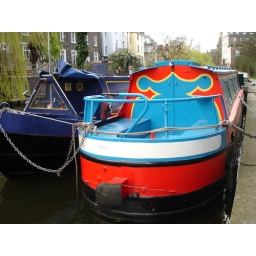
It looked bucolic until Christine spotted a dead rat in the water the size of two squirrels duct-taped together.